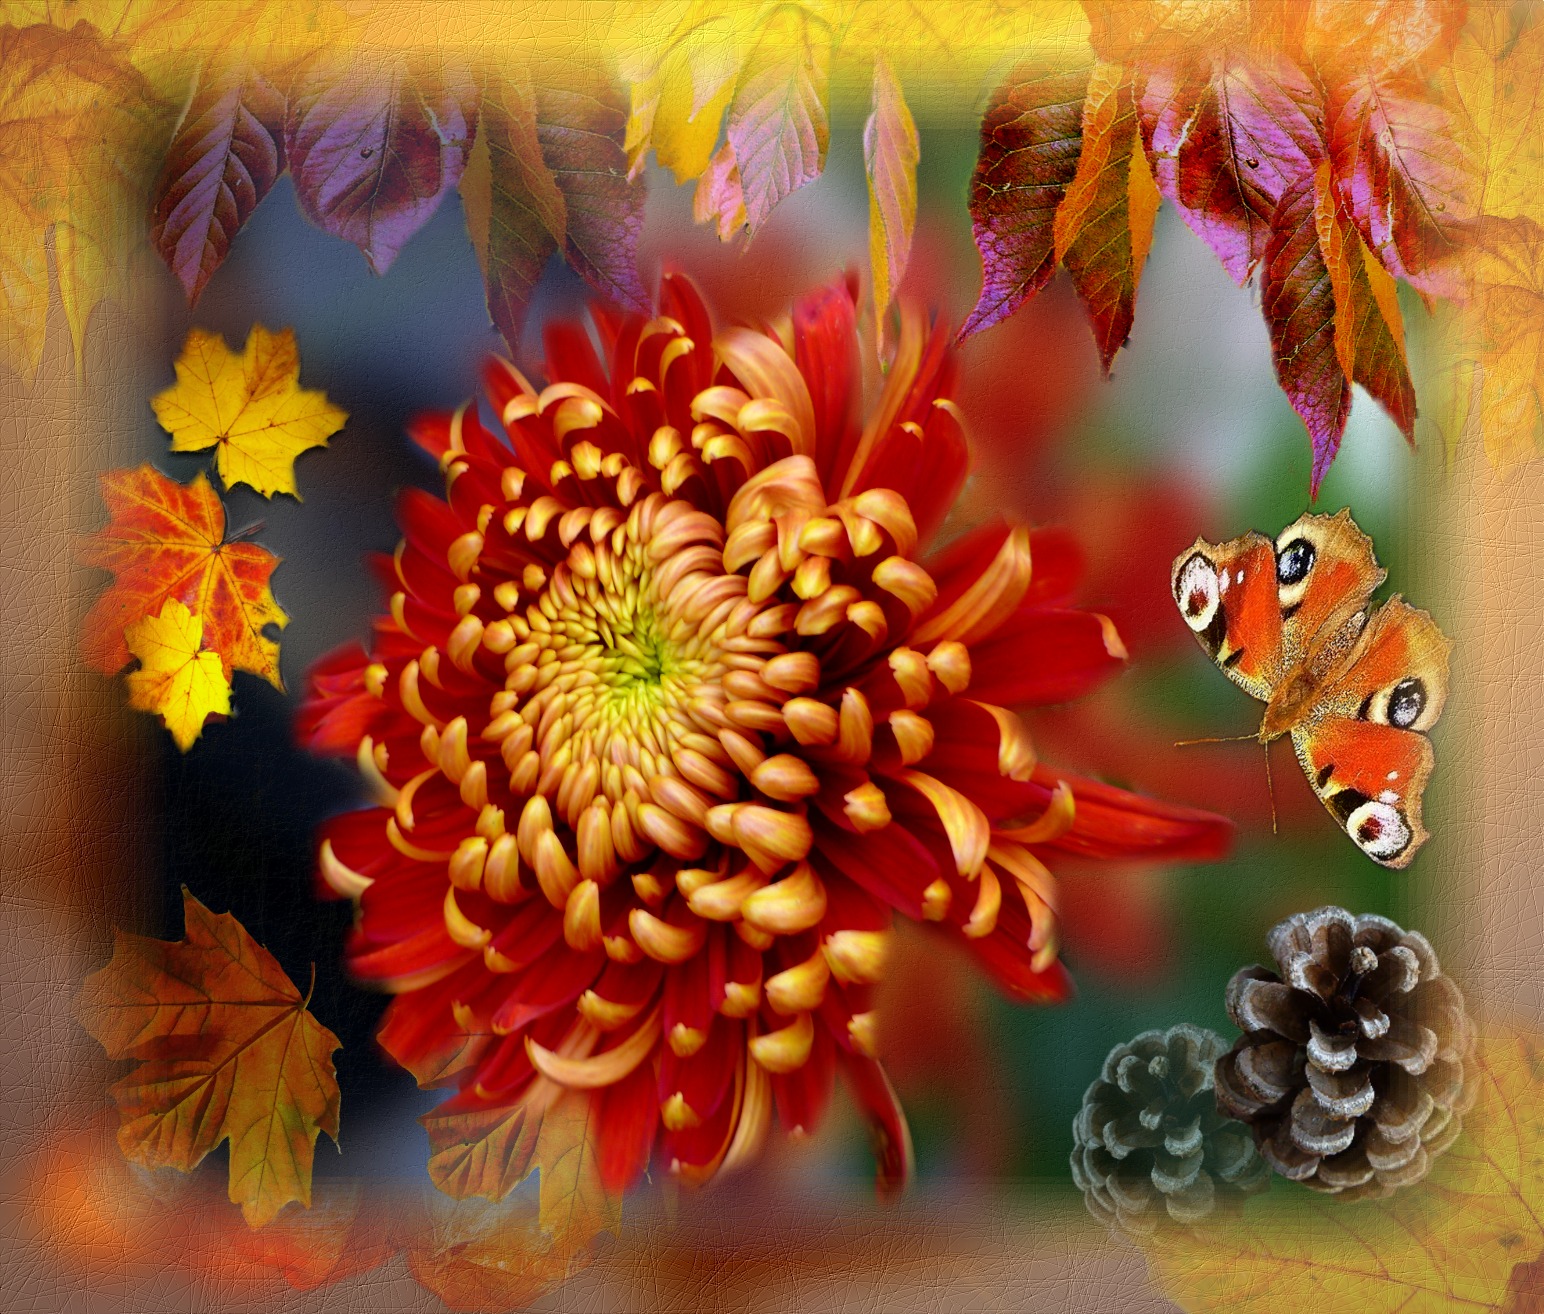
blossom, plant, stem, leaf, fall, flower, petal, bloom, floral, environment, herb, natural, autumn, botany, agriculture, flora, botanical, painting, wildflower, close up, outdoors, vegetation, collage, horticulture, organic, macro photography, flowering plant, daisy family, flower bouquet, land plant, chrysnathemum, autumn art